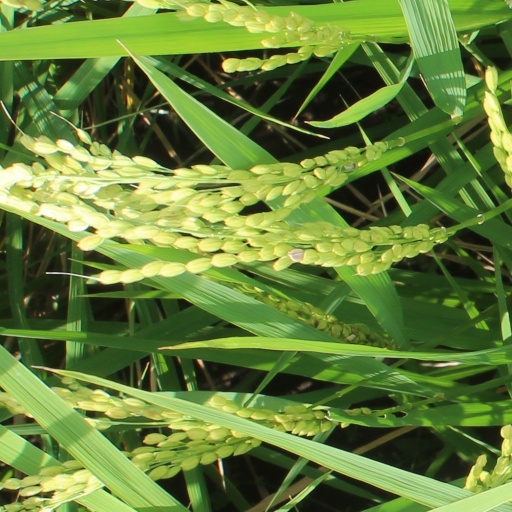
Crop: rice